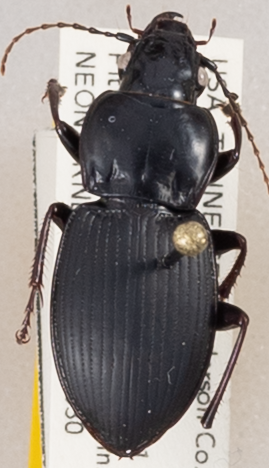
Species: Cyclotrachelus sigillatus
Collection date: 2018-08-30
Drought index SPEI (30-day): -0.482
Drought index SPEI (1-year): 0.072
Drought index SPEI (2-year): -0.1